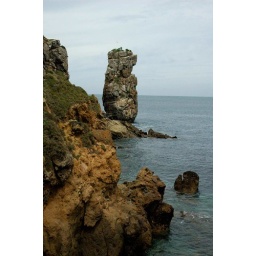
This is the coast near Obidos - interesting rock but much more built up than our local coast.